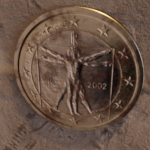
Coin value: 1euro
Country: it
Edition: standard